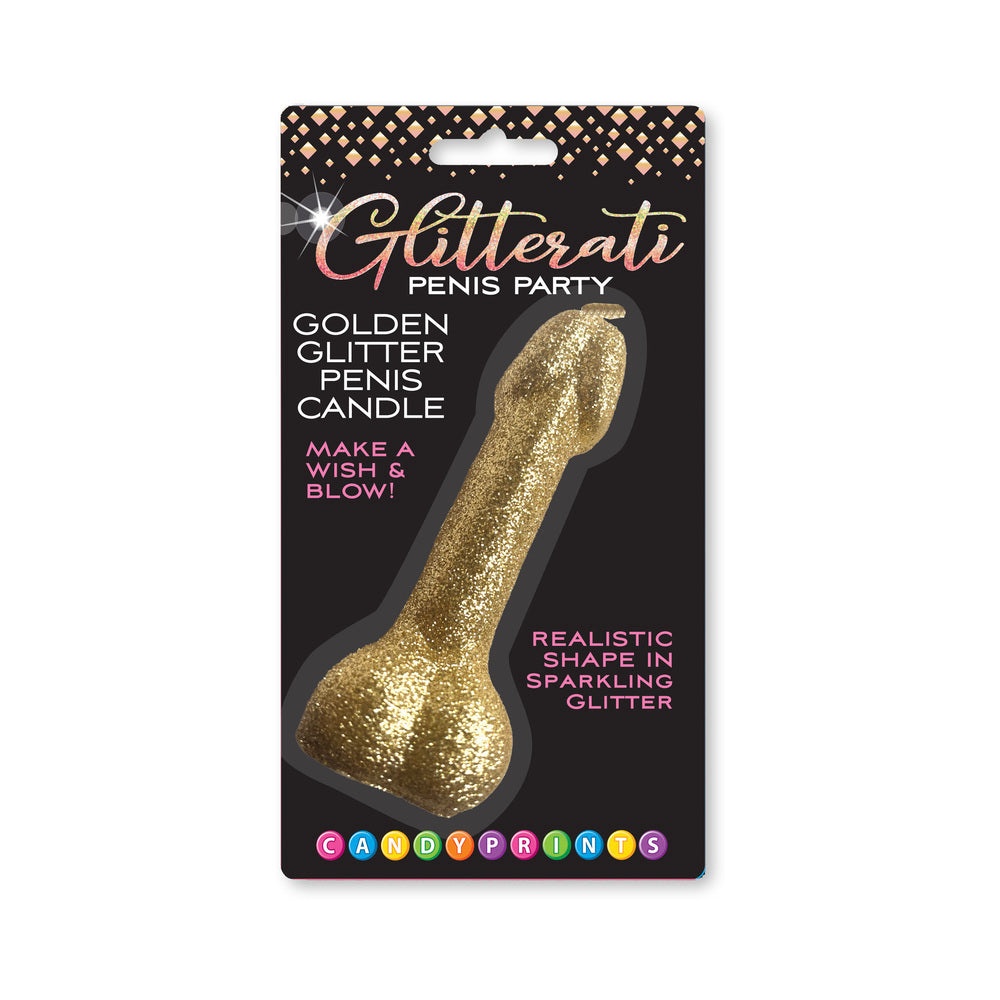
Gold Giltter Penis Candle
Introducing the Glitterati Penis Cake Candle – because why settle for boring when you can have a 4-inch, non-shedding, glittery, sparkly statement piece? Perfect for birthdays, bachelorette bashes, or any event that could use a dash of cheeky fun. Available in classy glittery black and glamorous glittery gold, this candle is guaranteed to provoke giggles and double-takes. Pair it with our coordinating Glitterati goodies for a party that''s as unforgettable as it is hilarious. Make a wish and get ready to blow – this novelty candle is sure to be the life of the party!
Brand: Little Genie
Category: Arts & Entertainment > Party & Celebration > Party Supplies > Noisemakers & Party Blowers > Blowouts